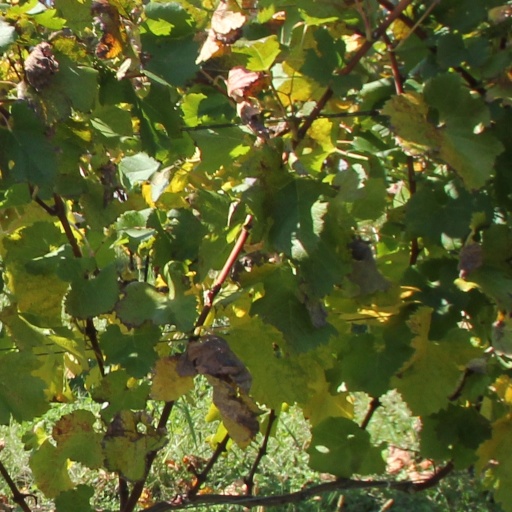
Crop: grape